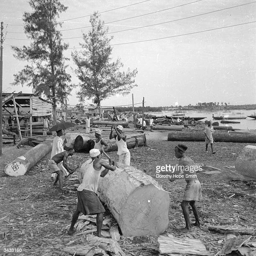
large tree trunks are cut down to size in a forest for easy transportation to the city